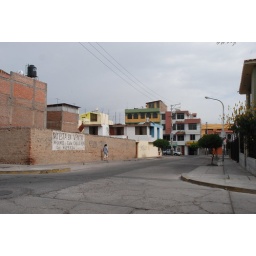
a street near my house